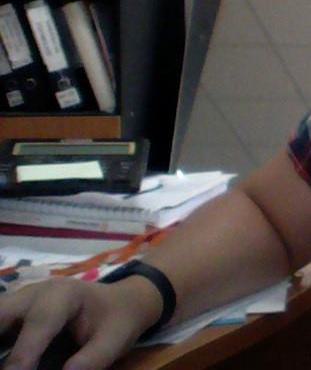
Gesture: no_gesture